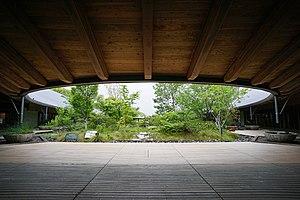
Hiroshi Naitō, né en 1950 à Yokohama, est un architecte japonais.
Le jardin botanique Makino, aussi connu sous le nom jardin botanique préfectoral Makino de Kōchi, est un jardin botanique situé à Godaisan 4200-6, Kōchi, préfecture de Kōchi au Japon. Ouvert au public tous les jours sauf le lundi, l'entrée est payante.